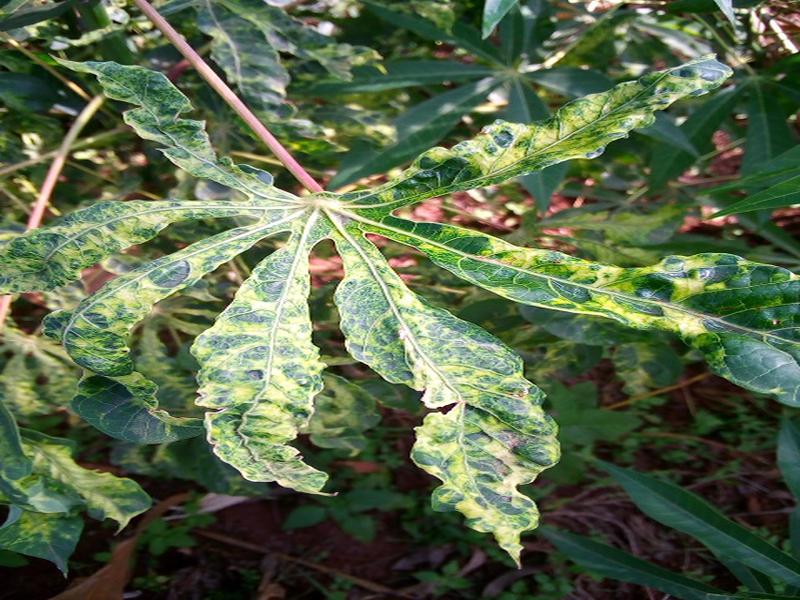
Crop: cassava
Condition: mosaic_disease